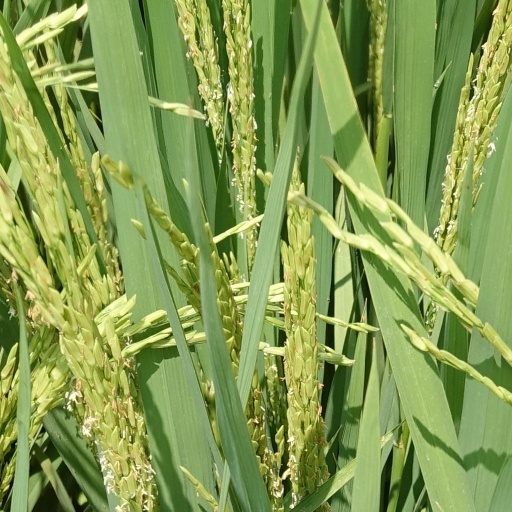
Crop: rice